Stuckism International Gallery

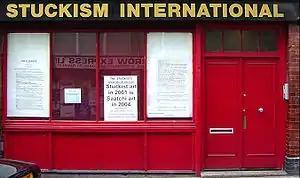
Stuckism International Gallery in 2004

The Stuckism International Gallery was the gallery of the Stuckist art movement. It was open from 2002 to 2005 in Shoreditch, and was run by Charles Thomson, the co-founder of Stuckism. It was launched by a procession carrying a coffin marked "The death of conceptual art" to the neighbouring White Cube gallery.